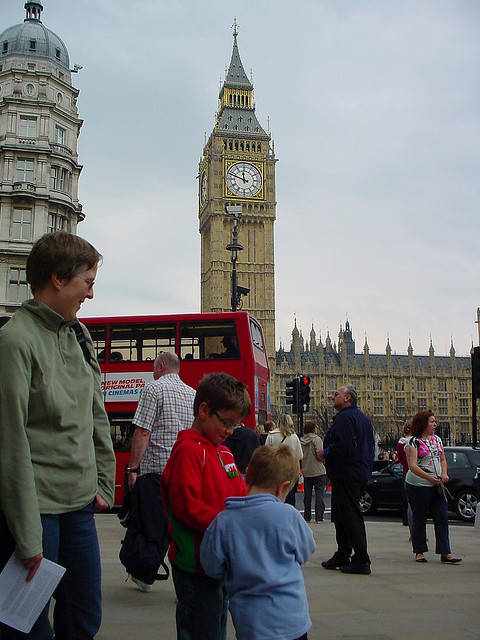
Group of people standing in front of a red double decker bus.